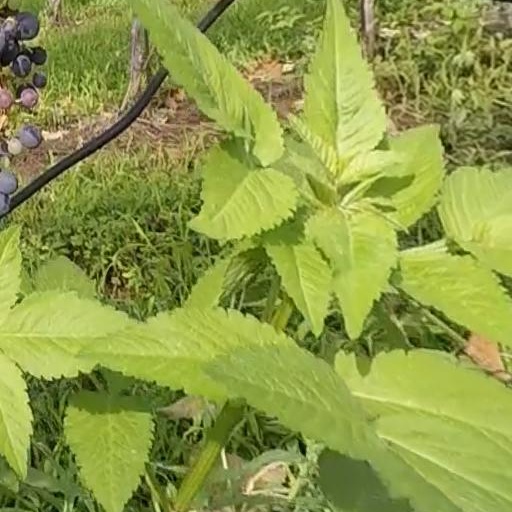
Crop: grape